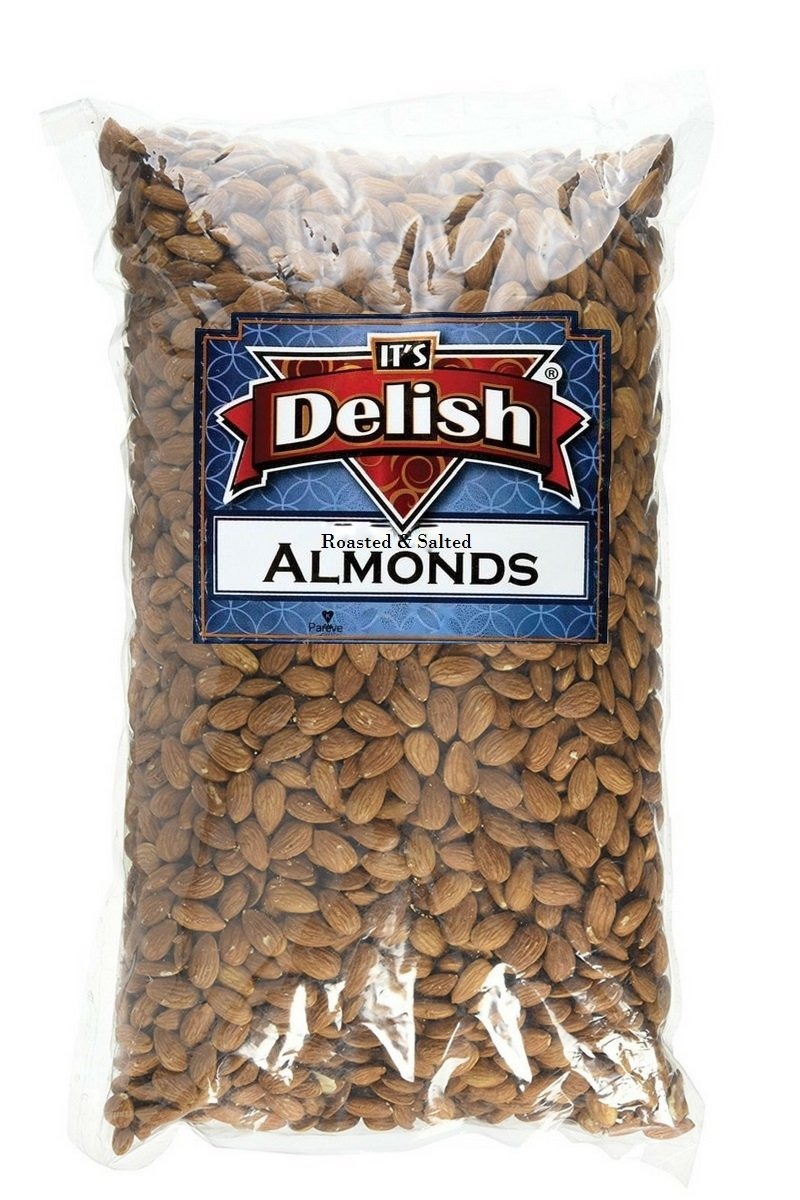
Item Name: Roasted Salted Almonds by It’s Delish – 2 lbs Bulk Bag – Kosher Snacking Almond Nuts with Sea Salt
Bullet Point 1: ❤️ TANTALIZING FRESH ROASTED ALMONDS ❤️ – It’s hard to beat the satisfying crunchy flavor of almonds. Appreciate the flavor of the almond with Roasted, Salted Almonds by It’s Delish. Our roasted and salted almonds feature a subtle satisfying crunch and seasoned to perfection with Sea Salt.
Bullet Point 2: 🤩 TRUE DIETARY FIBER 🤩 – We add just the right amount of salt to complement the almond's delicate flavor. Our roasted and salted almonds are a great source of protein and fiber. Roasted, Salted Almonds by It’s Delish 2 lbs bag add the full nutritionist almonds to your diet to make you healthy and fit. It is absolutely free of any gluten or any artificial preservatives or flavors.
Bullet Point 3: 👌 SAFE & LONG-LASTING PACKING 👌 – Now you can enjoy a healthy and energetic snack with our fresh roasted and salted almonds. We have provided a very safe, long-lasting, and easy to carry packing to maintain the freshness of roasted almonds.
Bullet Point 4: ✨ A PERFECT HEALTHY PAIR ✨ – It is a perfect on-the-go snack to leave you satisfyingly full and less likely to overeat. Chop them up for a tasty addition to your favorite recipe, or just eat them right out of the bag at your workplace, picnic point, or travel. Stock up these delicious nuts for any baking, snacking, or garnishing purpose.
Bullet Point 5: 💯 PREMIUM CERTIFIED QUALITY 💯 – We provide a premium high-quality kosher OU packed in the USA. We pasteurized roasted and salted almonds with steam (not PPO) that makes it all the way fresh for a long time duration. We assure you of its guarantee. Feel free to contact if you have any issue with our product.
Bullet Point 6: 💎 ALLERGYN WARNING💎 – May be roasted with either Vegetable Oil, Peanut Oil, Sunflower Oil, and/or Soybean Oil.
Product Description: <p><strong>Roasted Salted Almonds by Its Delish, 2 lbs Bulk Bag</strong></p><p>It's Delish aims at providing the all-natural, pure, and healthy products.</p><p>We are so certain that the foundation of a strong mind and body starts with what you eat.</p><p>Our roasted and salted almonds 2 lbs bulk bag are a perfect hit to feed your mild hunger with 100% fiber and proteins.</p><p>It has no preservatives, artificial ingredients, colors, or additives.</p><p>Our roasted almonds are Non-GMO, and kosher certified. We add just the right amount of salt to complement the almond's delicate flavor.</p><p>And our unique roasting process holds in freshness for that just-right crunch.</p><p>They're also ideal for your favorite recipes. Warrant assured!</p><p><strong>About It's Delish!</strong></p><p>It's Delish was established in 1992 and is located in North Hollywood, California. It's Delish is a food manufacturer and distributor who produces over 500 gourmet food products including licorice, sour belts, taffies, caramels, Jordan almonds, chocolates, nuts, fruits, trail mixes, spices, and the spice blends. It's Delish also produces organics and all-natural products. We give you the opportunity to order from the factory direct!</p><p>It's Delish! prides itself on the four pillars that are at the foundation of everything we do.</p><p>Innovation Quality Value Service</p>
Value: 1.0
Unit: Count

Price: 24.99